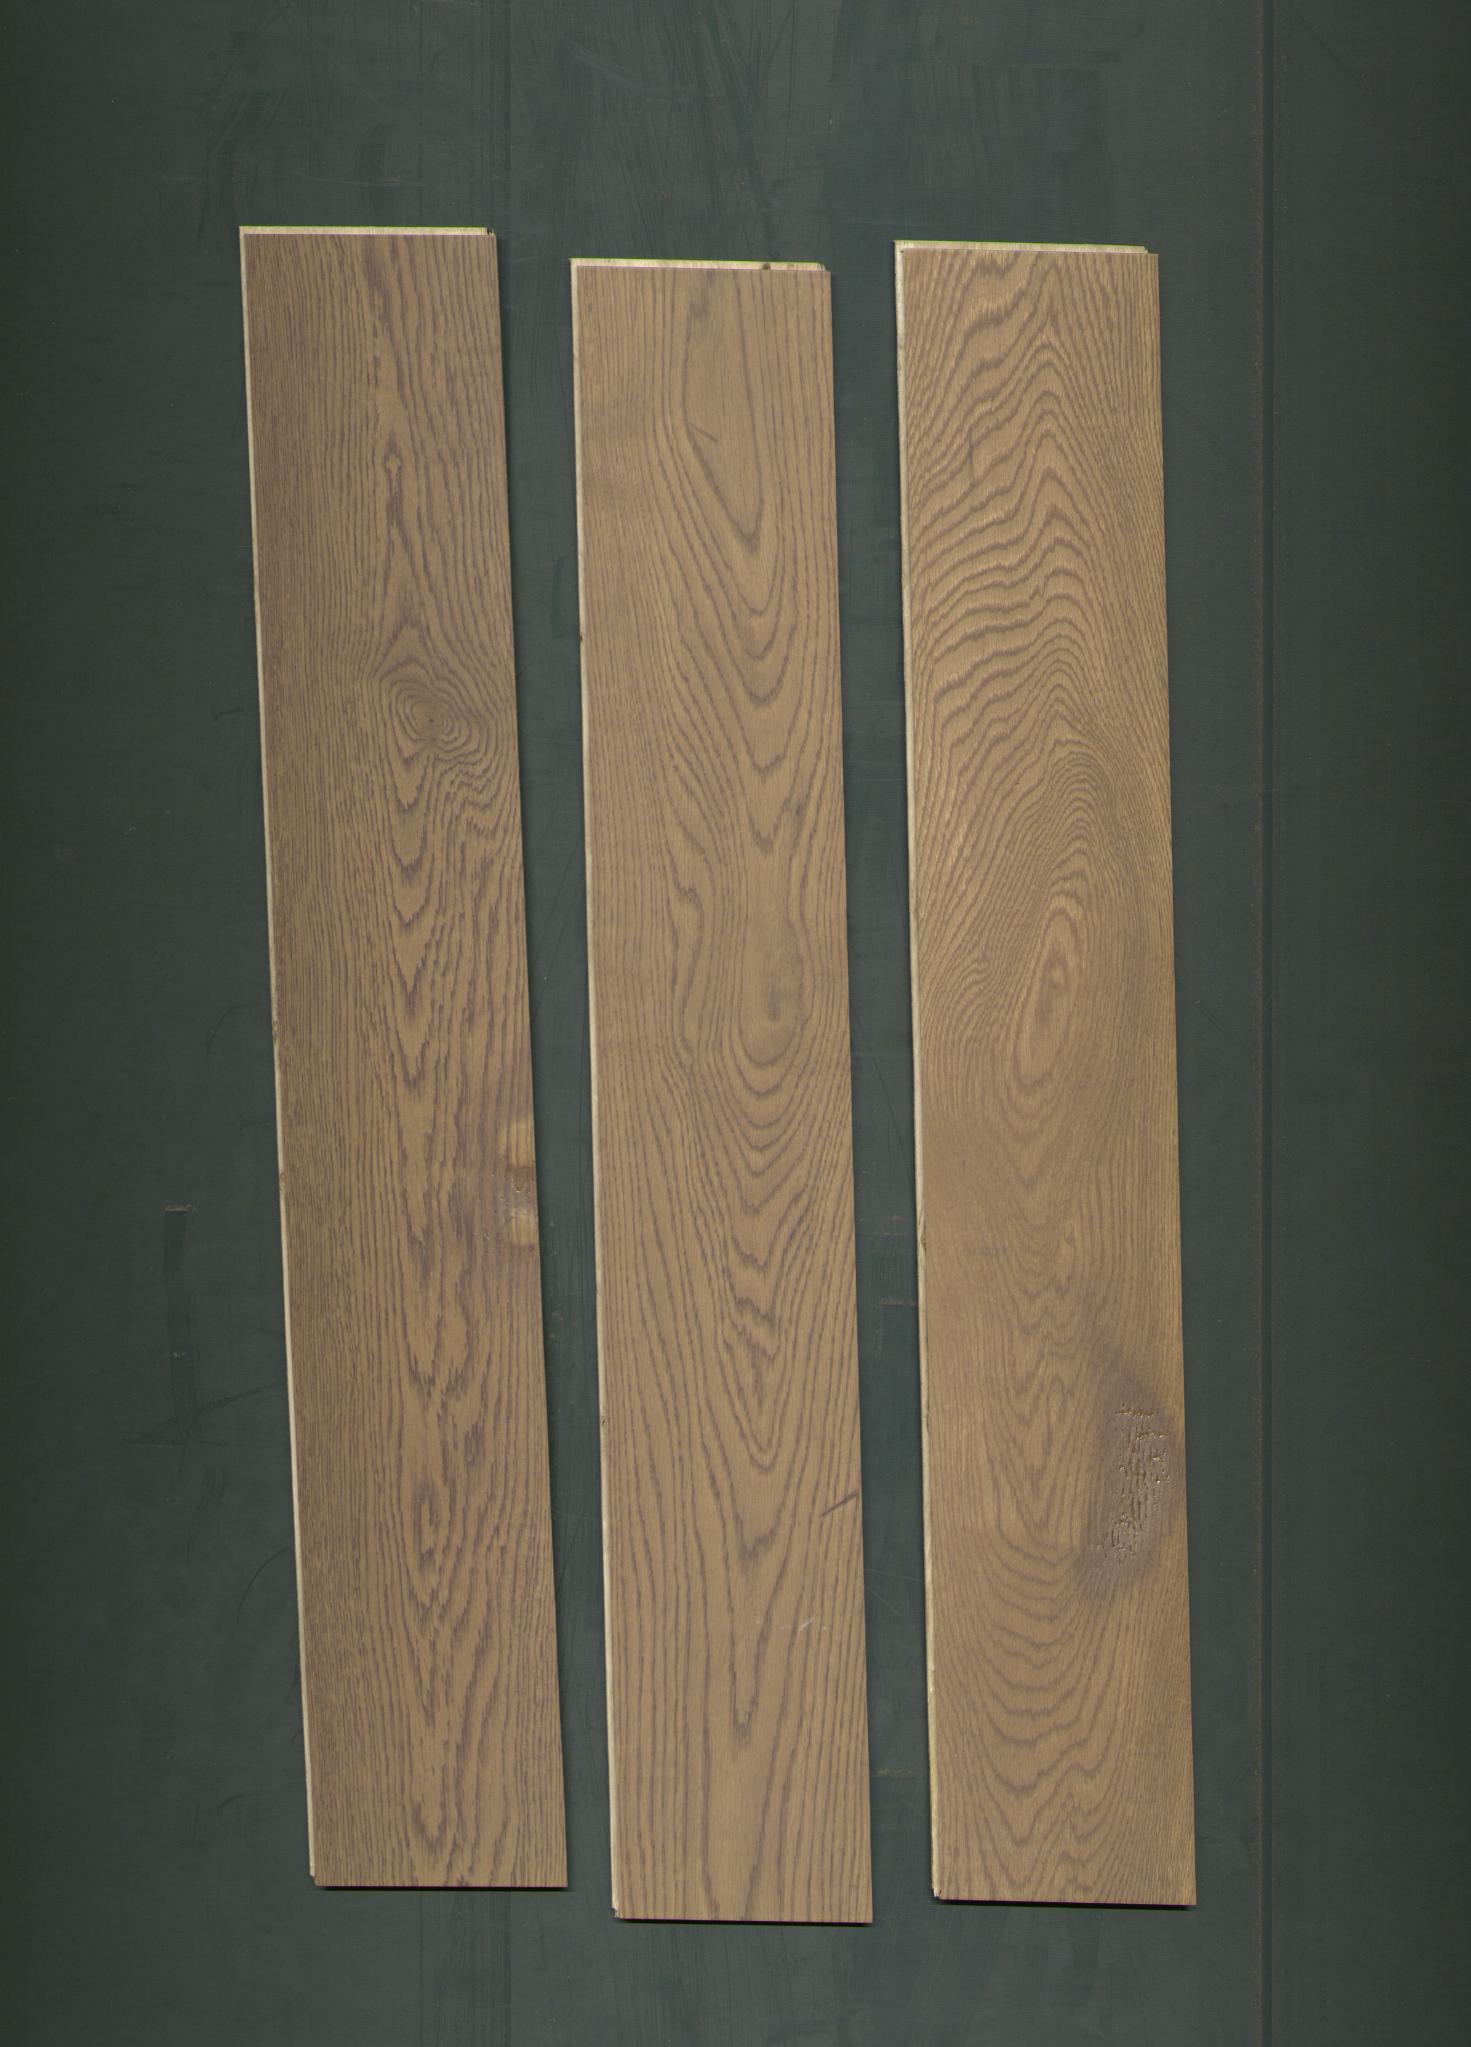
Label: mixers